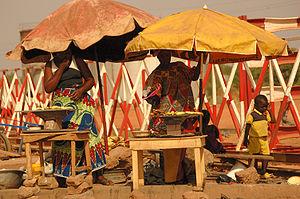
Vendeuses de bananes plantain à Ouagadougou